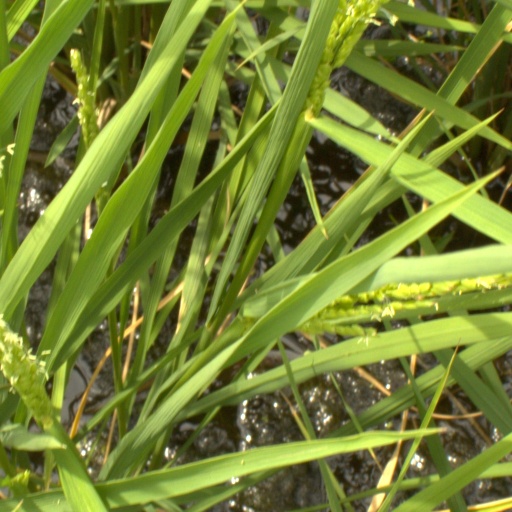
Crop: rice